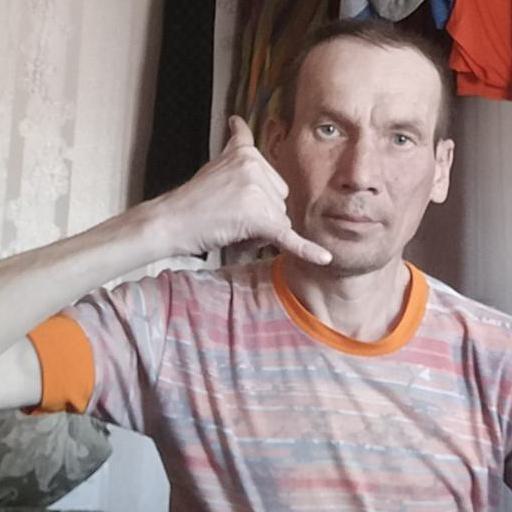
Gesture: call